Tiger Rag

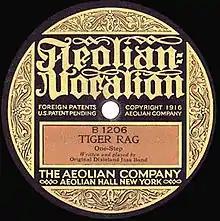
The first release of "Tiger Rag" on Aeolian Vocalion in 1917.

But the second recording on March 25, 1918, for Victor, made by the more common lateral-cut recording method, was a hit and established the song as a jazz standard. The song was copyrighted, published, and credited to band members Eddie Edwards, Nick LaRocca, Henry Ragas, Tony Sbarbaro and Larry Shields in 1917.